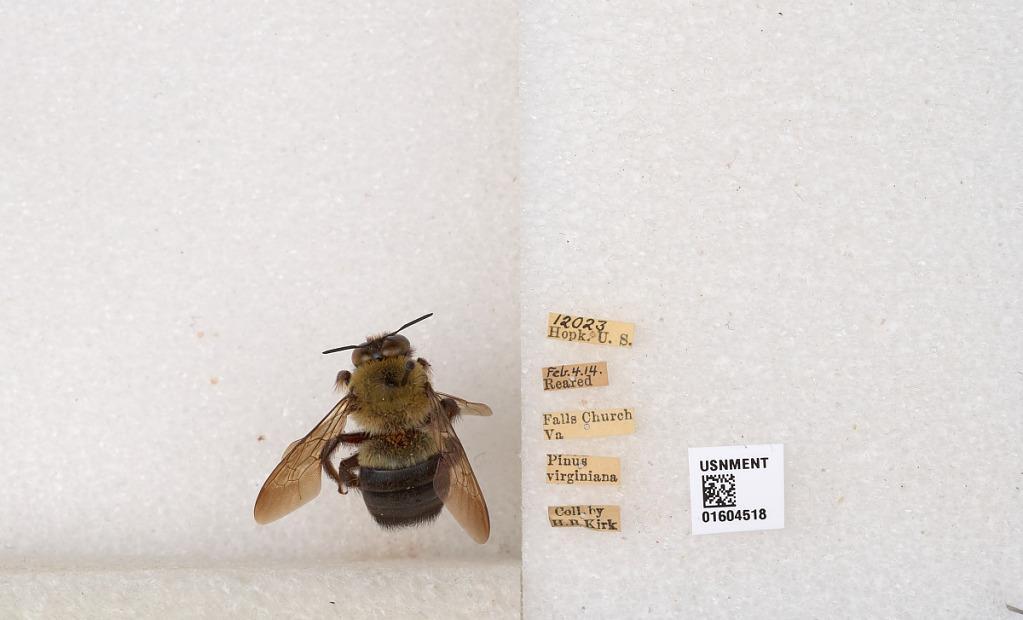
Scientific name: Xylocopa (Xylocopoides) virginica virginica (Linnaeus)
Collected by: H. Kirk
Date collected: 1914-2-4
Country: United States
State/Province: Virginia
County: Falls Church
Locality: Falls Church